African Cemetery No. 2 (Lexington, Kentucky)

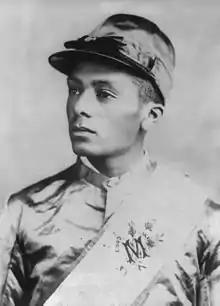
Isaac Murphy

The 7.7 acre (3.1 ha) cemetery contains more than 5,000 graves, of which 1,200 are identified, with fewer than 600 being recognized with markers.